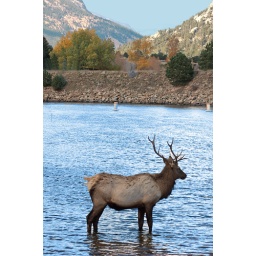
This Elk walked across this lake with 2 cow elk in Estes Park Colorado.